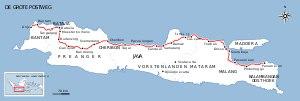
Les Indes orientales néerlandaises, souvent abrégées en Indes néerlandaises, est le nom que les Pays-Bas donnaient à l'ensemble des îles qu'ils contrôlaient en Asie du Sud-Est de 1800 jusqu'à la Seconde Guerre mondiale. Le 17 août 1945, celles-ci proclament leur indépendance sous le nom de république d'Indonésie. Les Pays-Bas ne reconnaissent cette indépendance que le 27 décembre 1949, au terme d'une période de conflit armé et diplomatique que les Indonésiens appellent Revolusi.